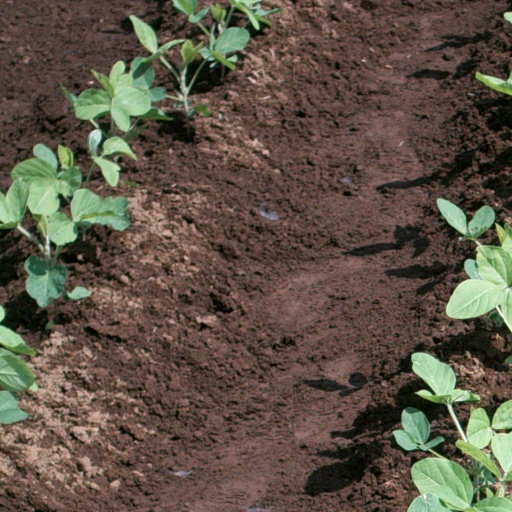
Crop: soybean